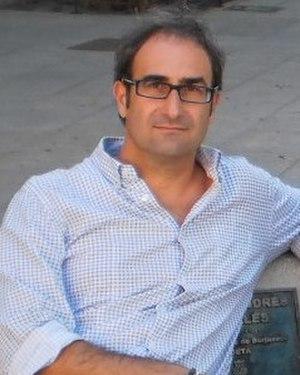
Jordi Sebastià i Talavera est un écrivain, journaliste, universitaire et homme politique espagnol, membre de la Coalition Compromís.
Les élections européennes de 2014 ont eu lieu entre le 22 et le 25 mai selon les pays, et le dimanche 25 mai 2014 en Espagne. Ces élections étaient les premières depuis l'entrée en vigueur du Traité de Lisbonne qui a renforcé les pouvoirs du Parlement européen et modifié la répartition des sièges entre les différents États-membres. Ainsi, les Espagnols n'ont pas élu 50 députés européens comme en 2009, mais 54.